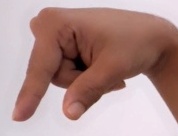
ASL sign: Q